Z61/62 Beijing–Changchun through train

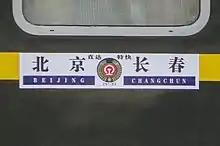
Z61/62 train in April 2017

The Z61/62 Beijing–Changchun through train is a Chinese passenger train running between the capital Beijing and Changchun, the capital of Jilin, operated by the Shenyang Railway Bureau. Changchun passenger segment is responsible for passenger transportation, Changchun originating on the Beijing train. 25T type passenger trains are used along the Jingha Railway across Jilin, Liaoning, Hebei, Tianjin, Beijing and other provinces and cities, for the entire . Travel time from Beijing railway station to Changchun railway station is 8 hours and 28 minutes on train number Z61, while travel time from Changchun to Beijing is 8 hours and 11 minutes on its counterpart, train number Z62.